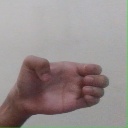
अक्षर: ख